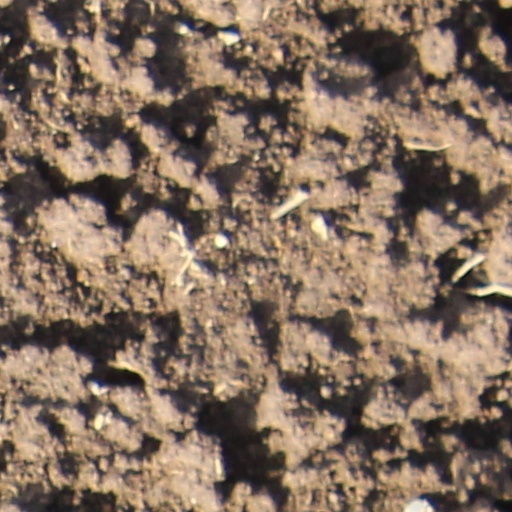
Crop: wheat